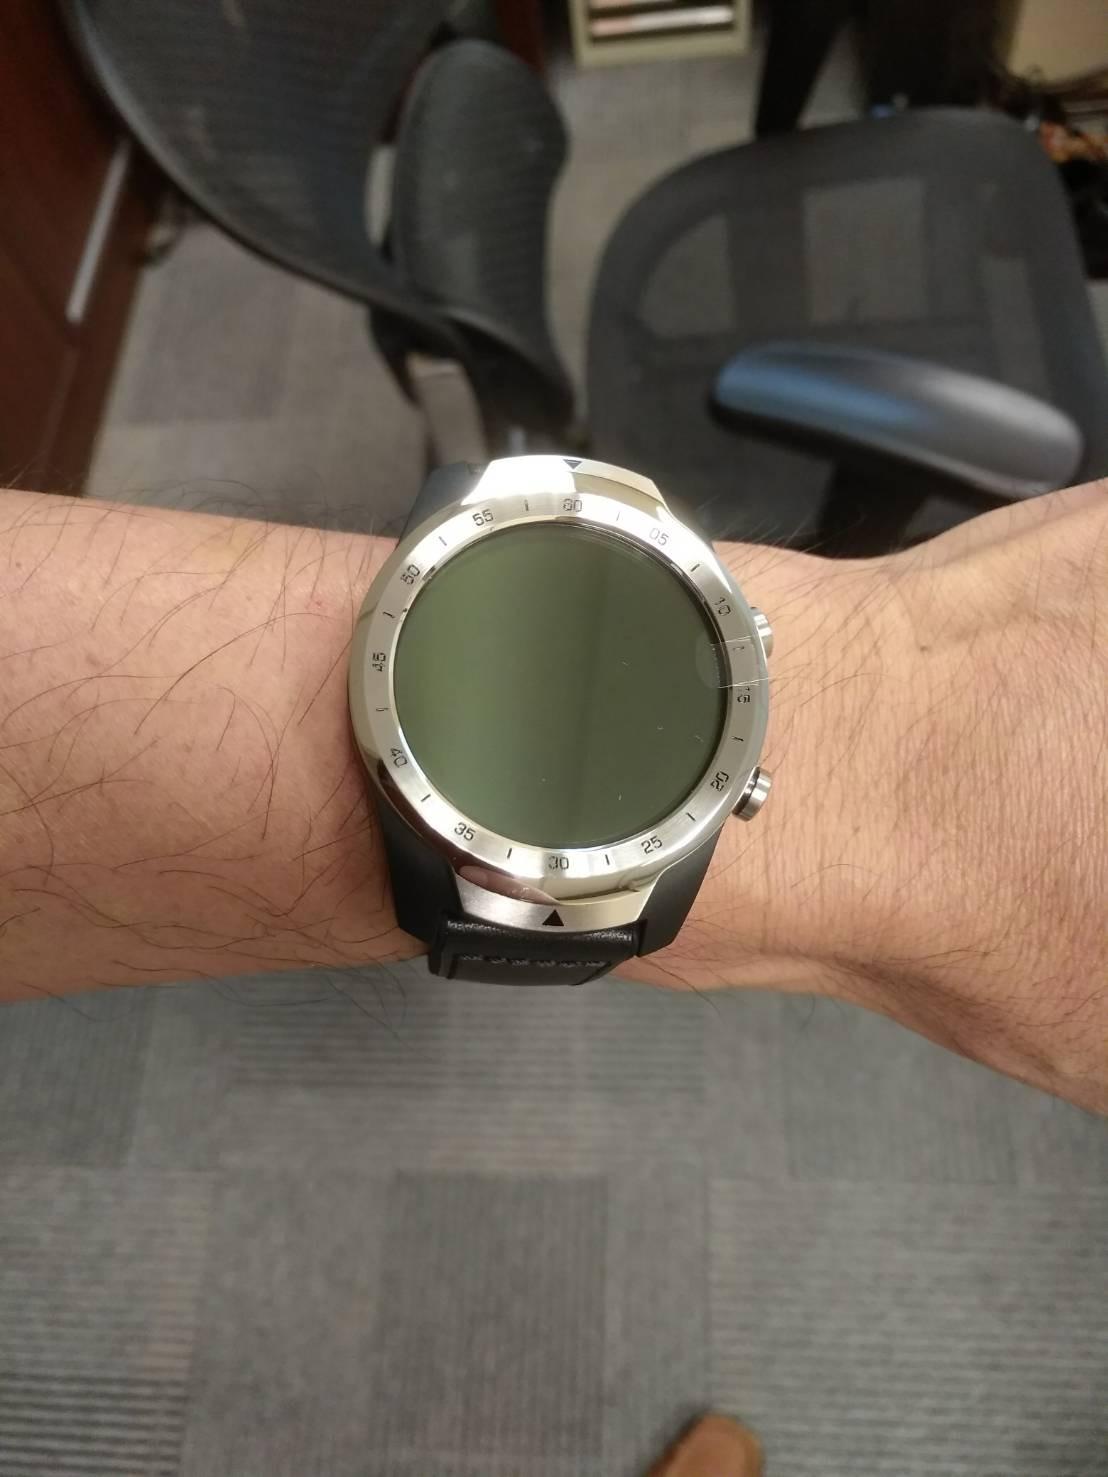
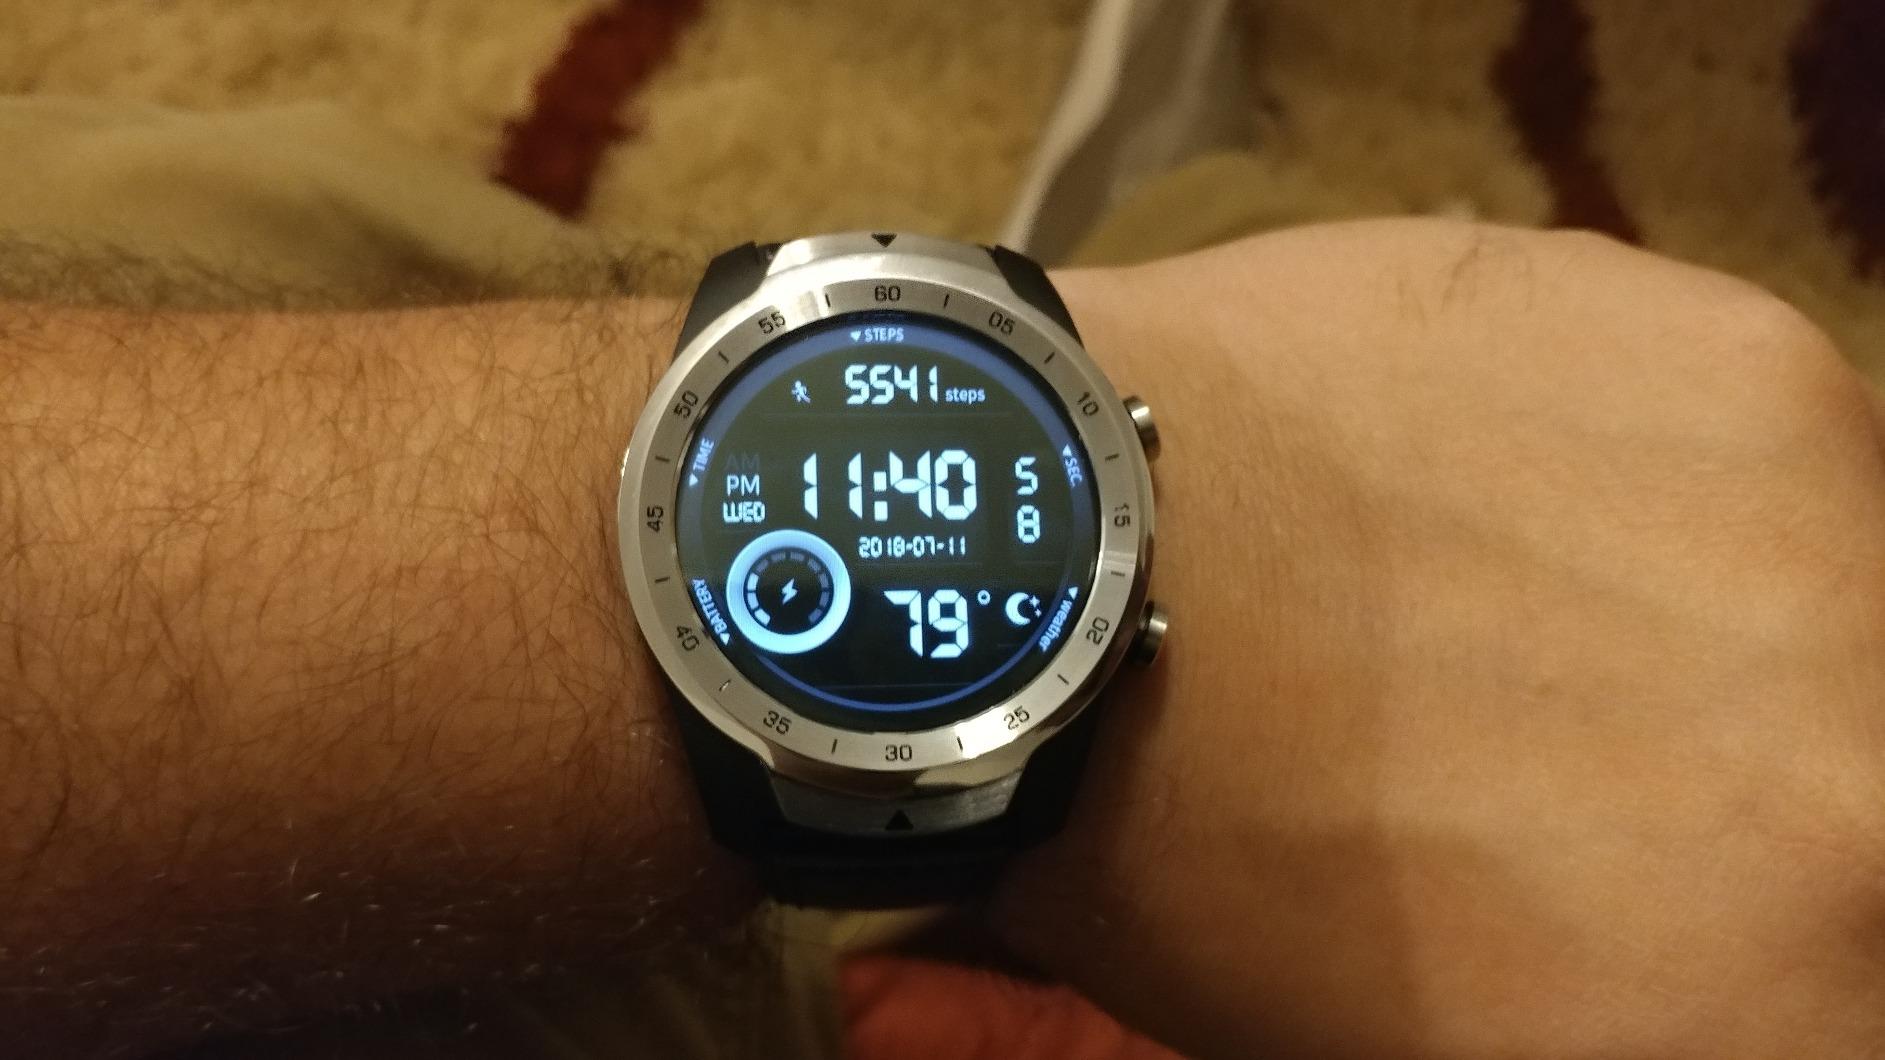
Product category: smartwatch
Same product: yes